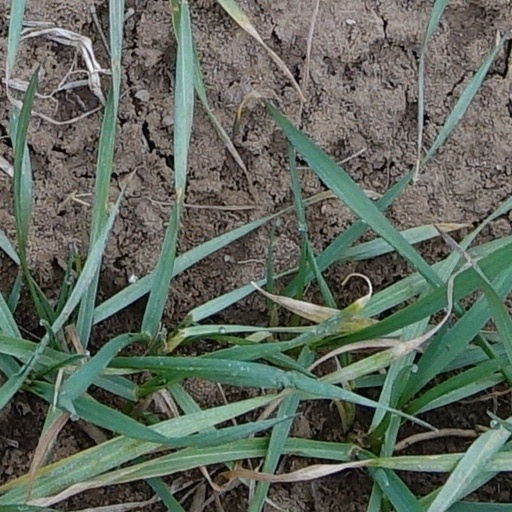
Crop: wheat